Mouassine Mosque

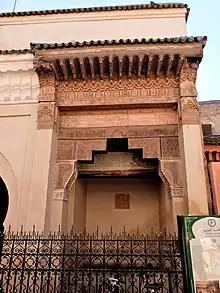
The Mouassine Fountain, with original carved cedar wood elements from the Saadian era and later decoration added or remade in the 19th century.

On the north side of the ablutions house and the hammam, facing the street, is an arched structure sheltering a fountain and drinking trough. It was attached to the ablutions house in order to take advantage of the same water system. The structure occupies a rectangular space measuring about 18.1 by 4.7 metres and is divided by arches into four bays. The first three vaulted bays on the left (to the east) are occupied by what was a drinking trough for animals, while the bay on the right harboured a public fountain for humans; a wooden bar across its opening prevented pack animals from reaching it. Yet another archway stands further left and east of this whole structure but serves to give access to the hammam, while two more arches, perpendicular to the others, enclose the east side of the small public square in front of the fountain, with one of the arches giving access to the market street beyond.